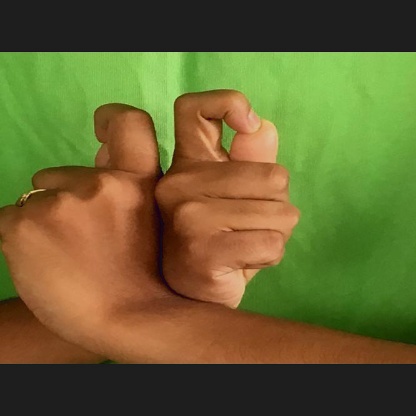
Mudra: Berunda